Frank Howard Kirby

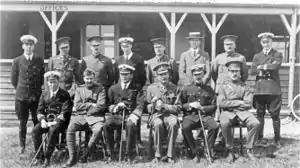
Kirby standing one place in from the right at the Central Flying School in 1913

Kirby subsequently transferred to the Royal Flying Corps (which had absorbed the Air Battalion) and he was commissioned as an Equipment Officer. Kirby was appointed the Stores Officer at the Central Flying School. Kirby served at No 1 Aircraft Depot at Saint-Omer in early 1916, and with No 3 Army Aircraft Park in July 1916. In December 1916 he became commanding officer of No 1 Stores Depot at Kidbrooke in south London.